Sol Campbell

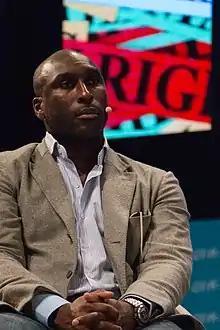
Campbell in 2014

Sulzeer Jeremiah "Sol" Campbell (born 18 September 1974) is an English professional football manager and former player. Widely regarded as one of the best centre-backs of his generation, he spent 20 years playing in the Premier League and had an 11-year international career with the England national team.